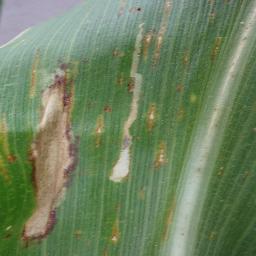
Label: Corn_(Maize)___Northern_Leaf_Blight